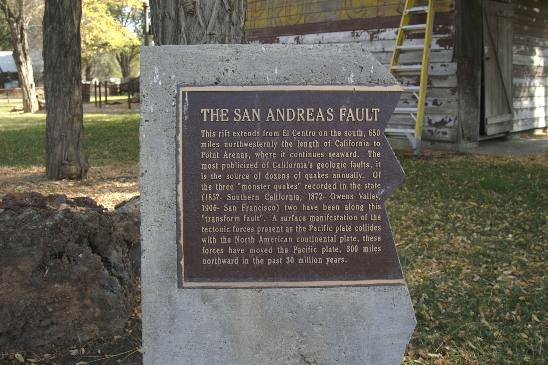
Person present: No